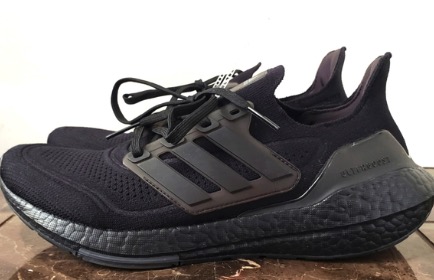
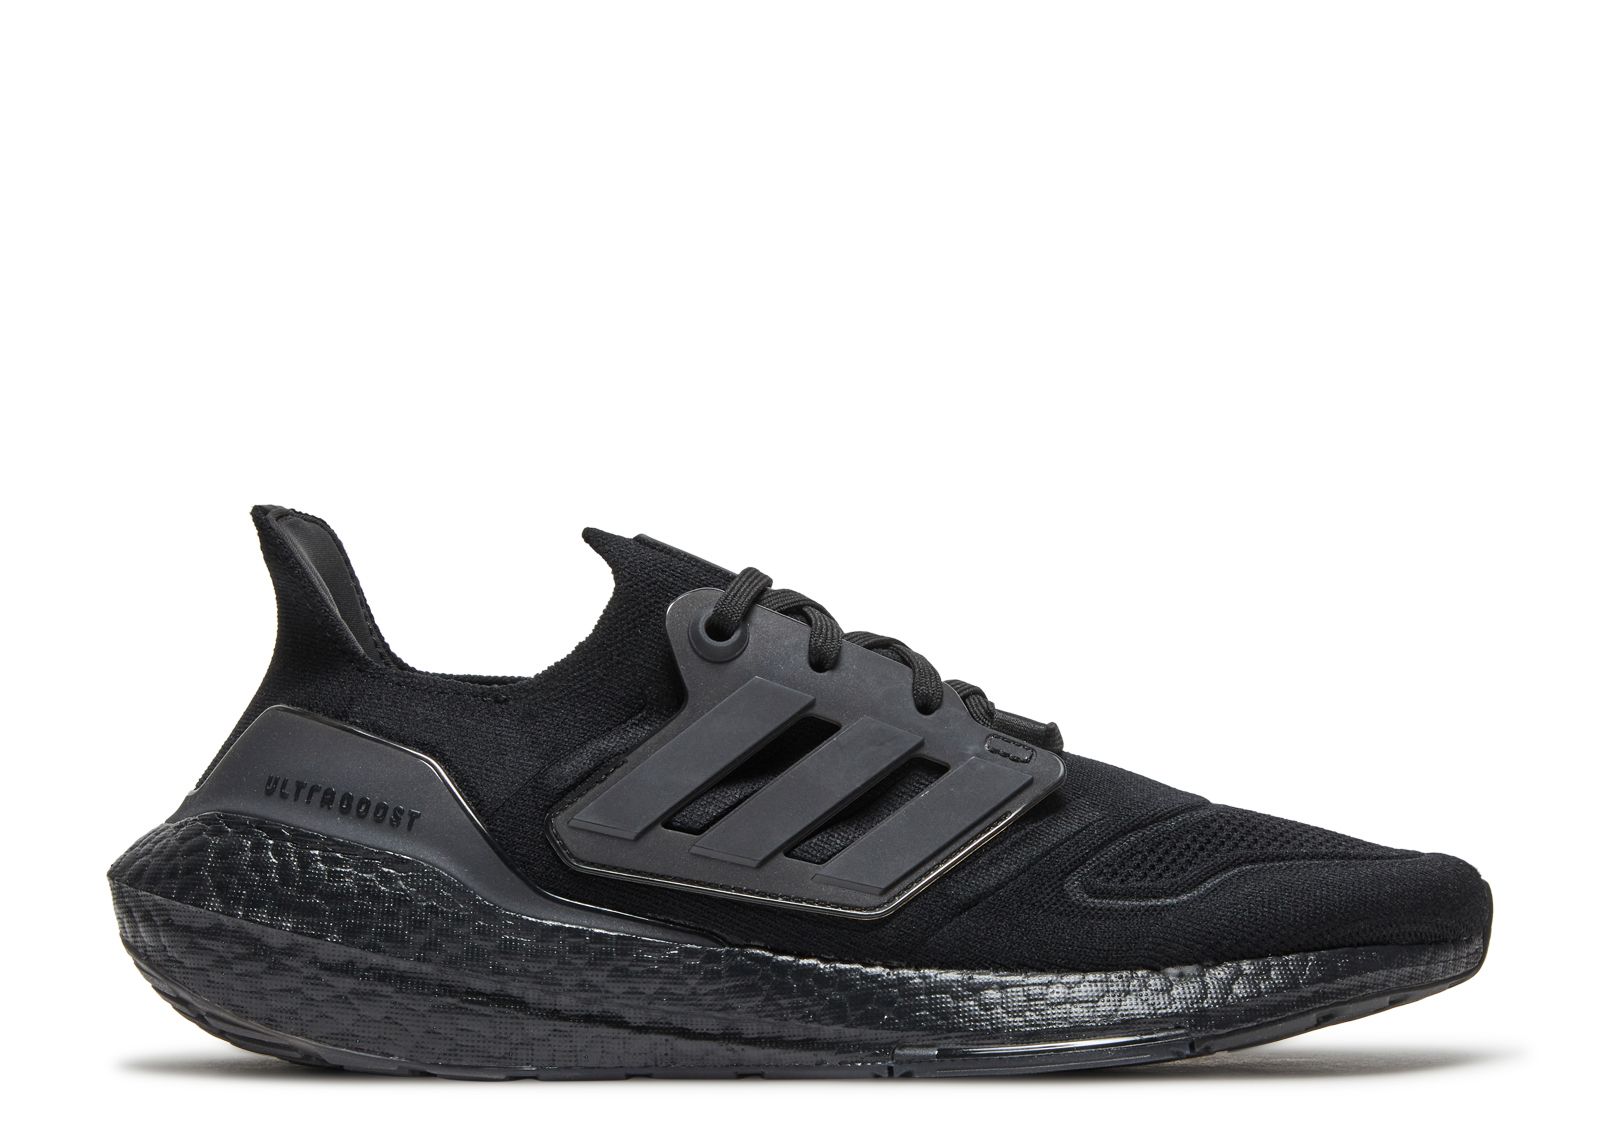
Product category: misc
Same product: yes